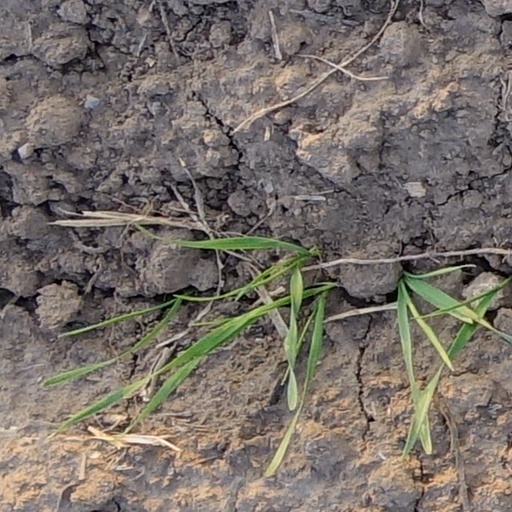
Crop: wheat